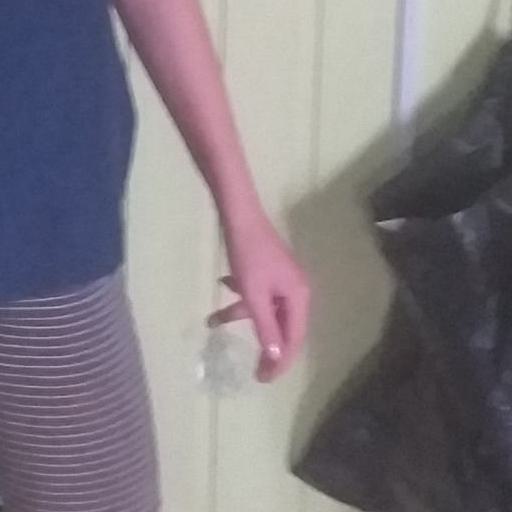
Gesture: no_gesture